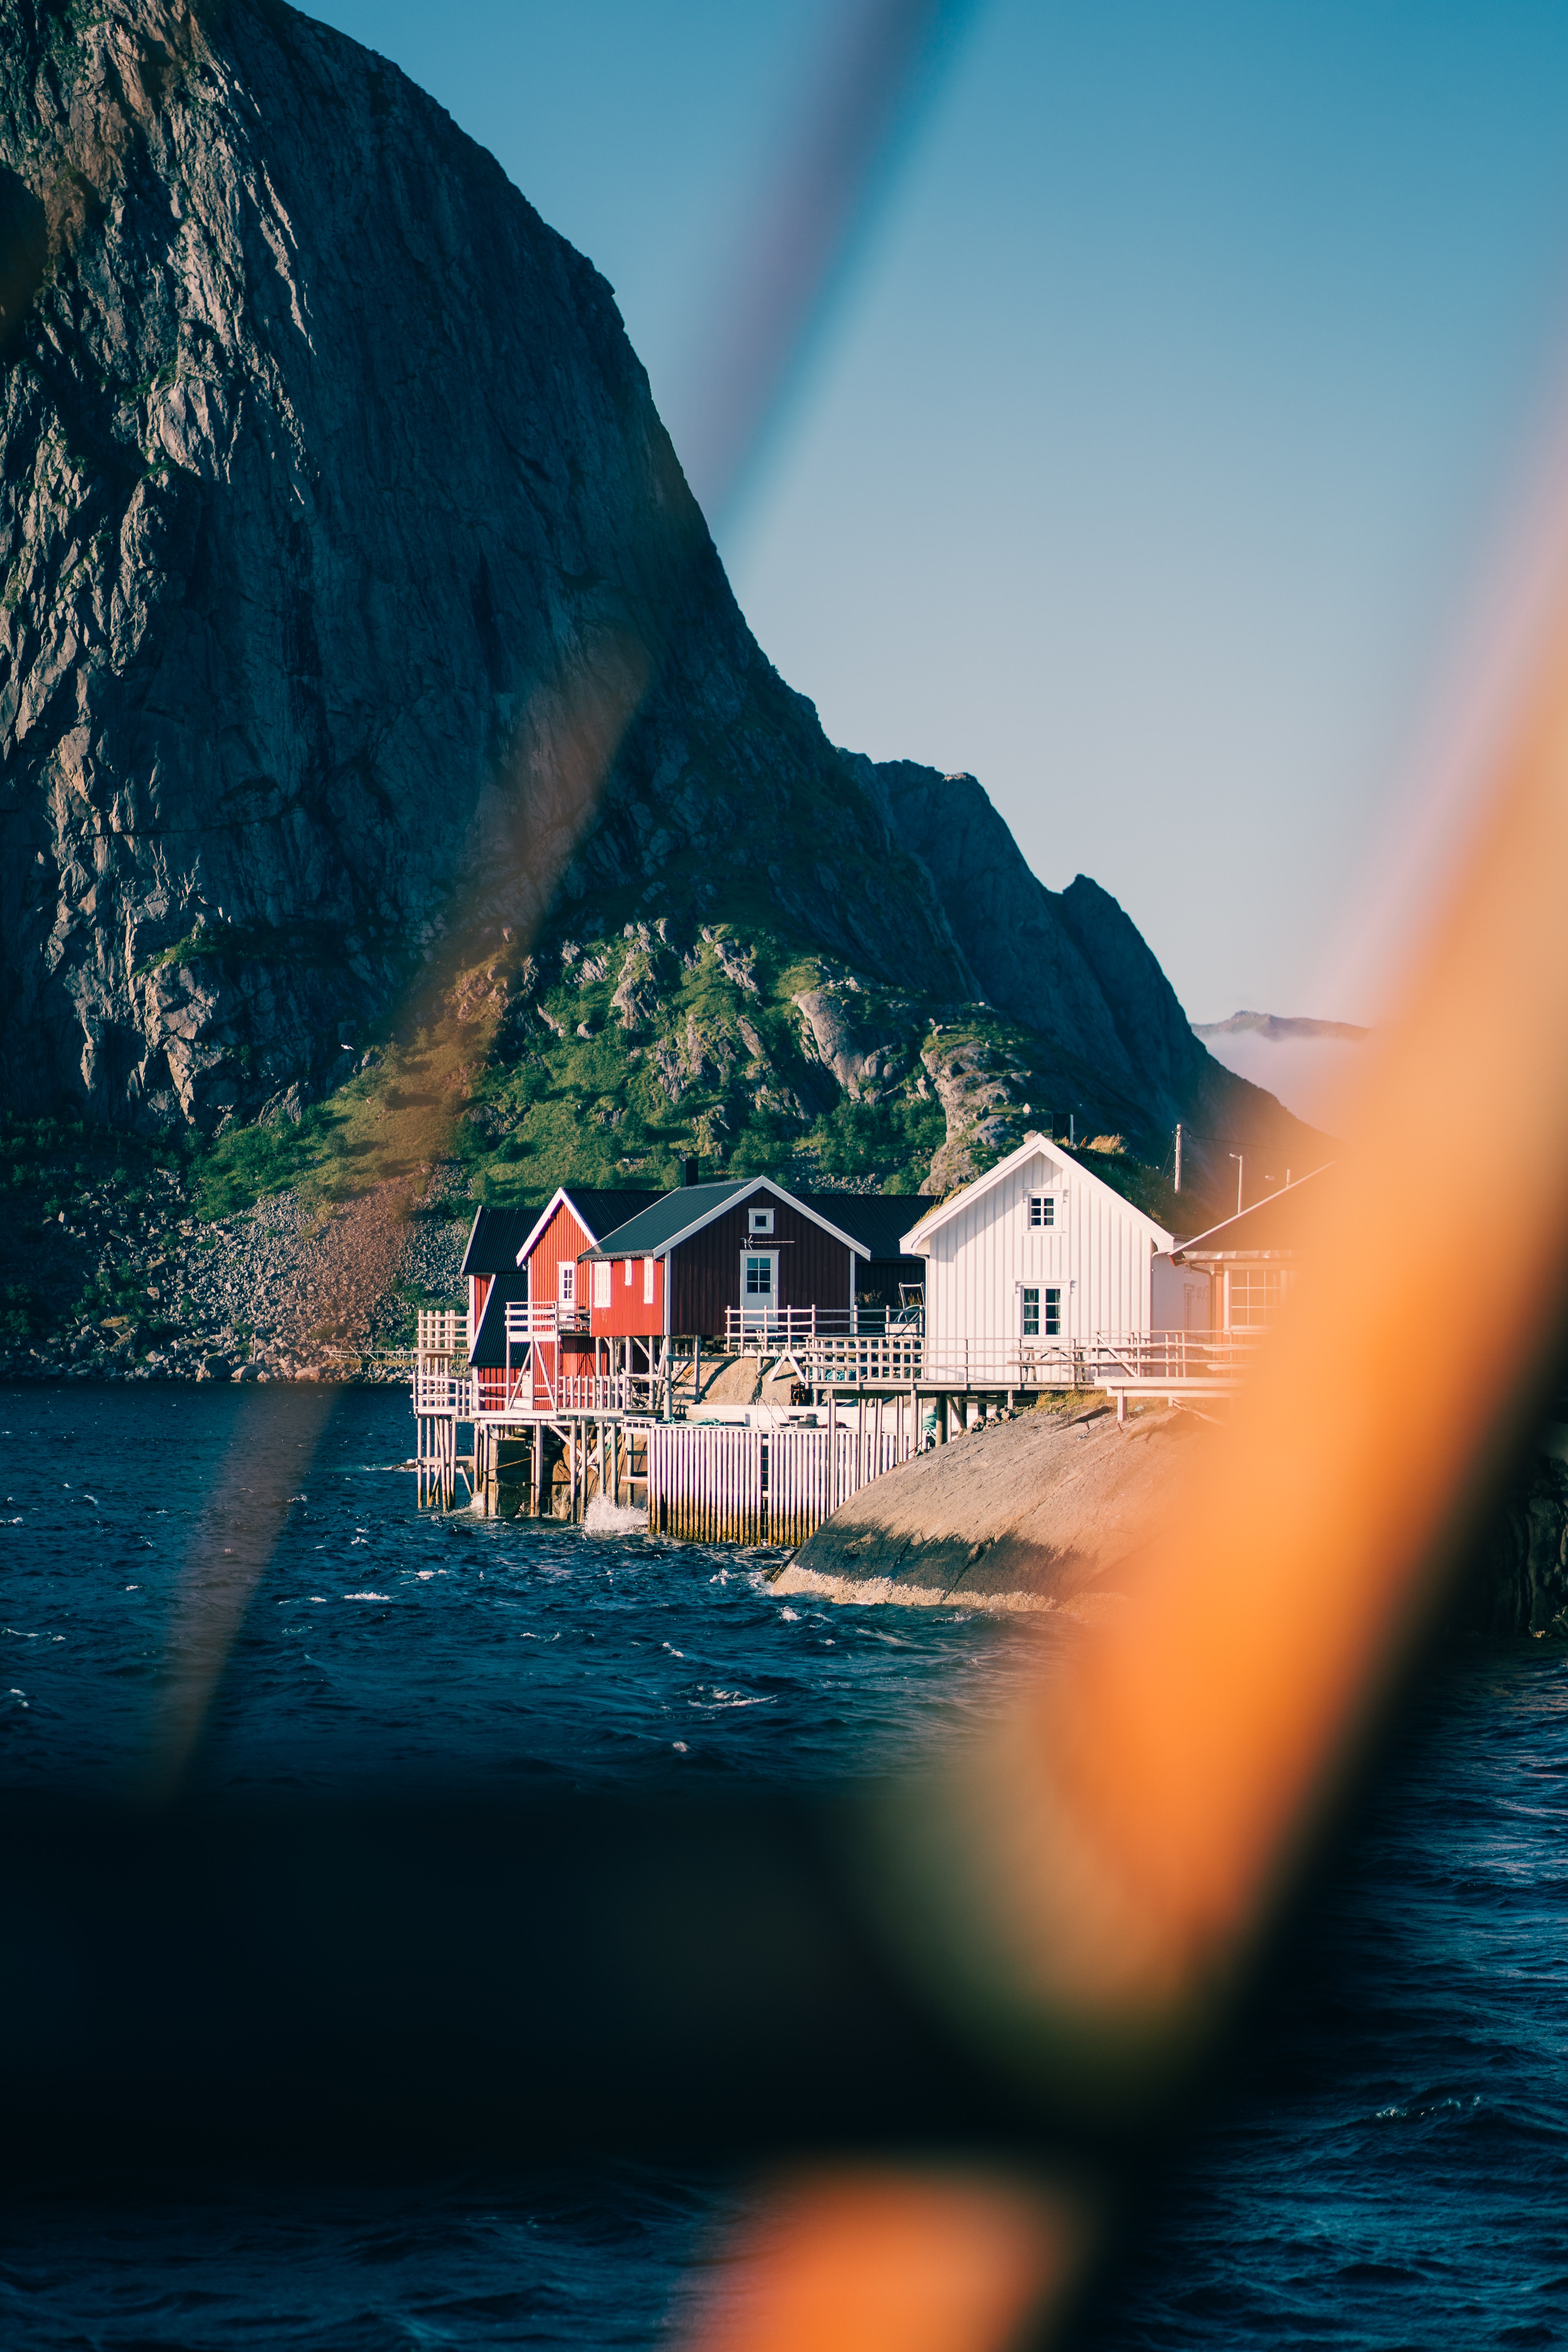
natural, water, water resources, sky, mountain, natural landscape, coastal and oceanic landforms, lake, landscape, horizon, Tints and shades, headland, travel, house, wind wave, mountain range, coast, hill, reflection, rectangle, ocean, lake district, loch, sound, reservoir, evening, tourism, water transportation, bay, wave, rock, cape, inlet, tropics, island, promontory, sea, night, cliff, vacation, klippe